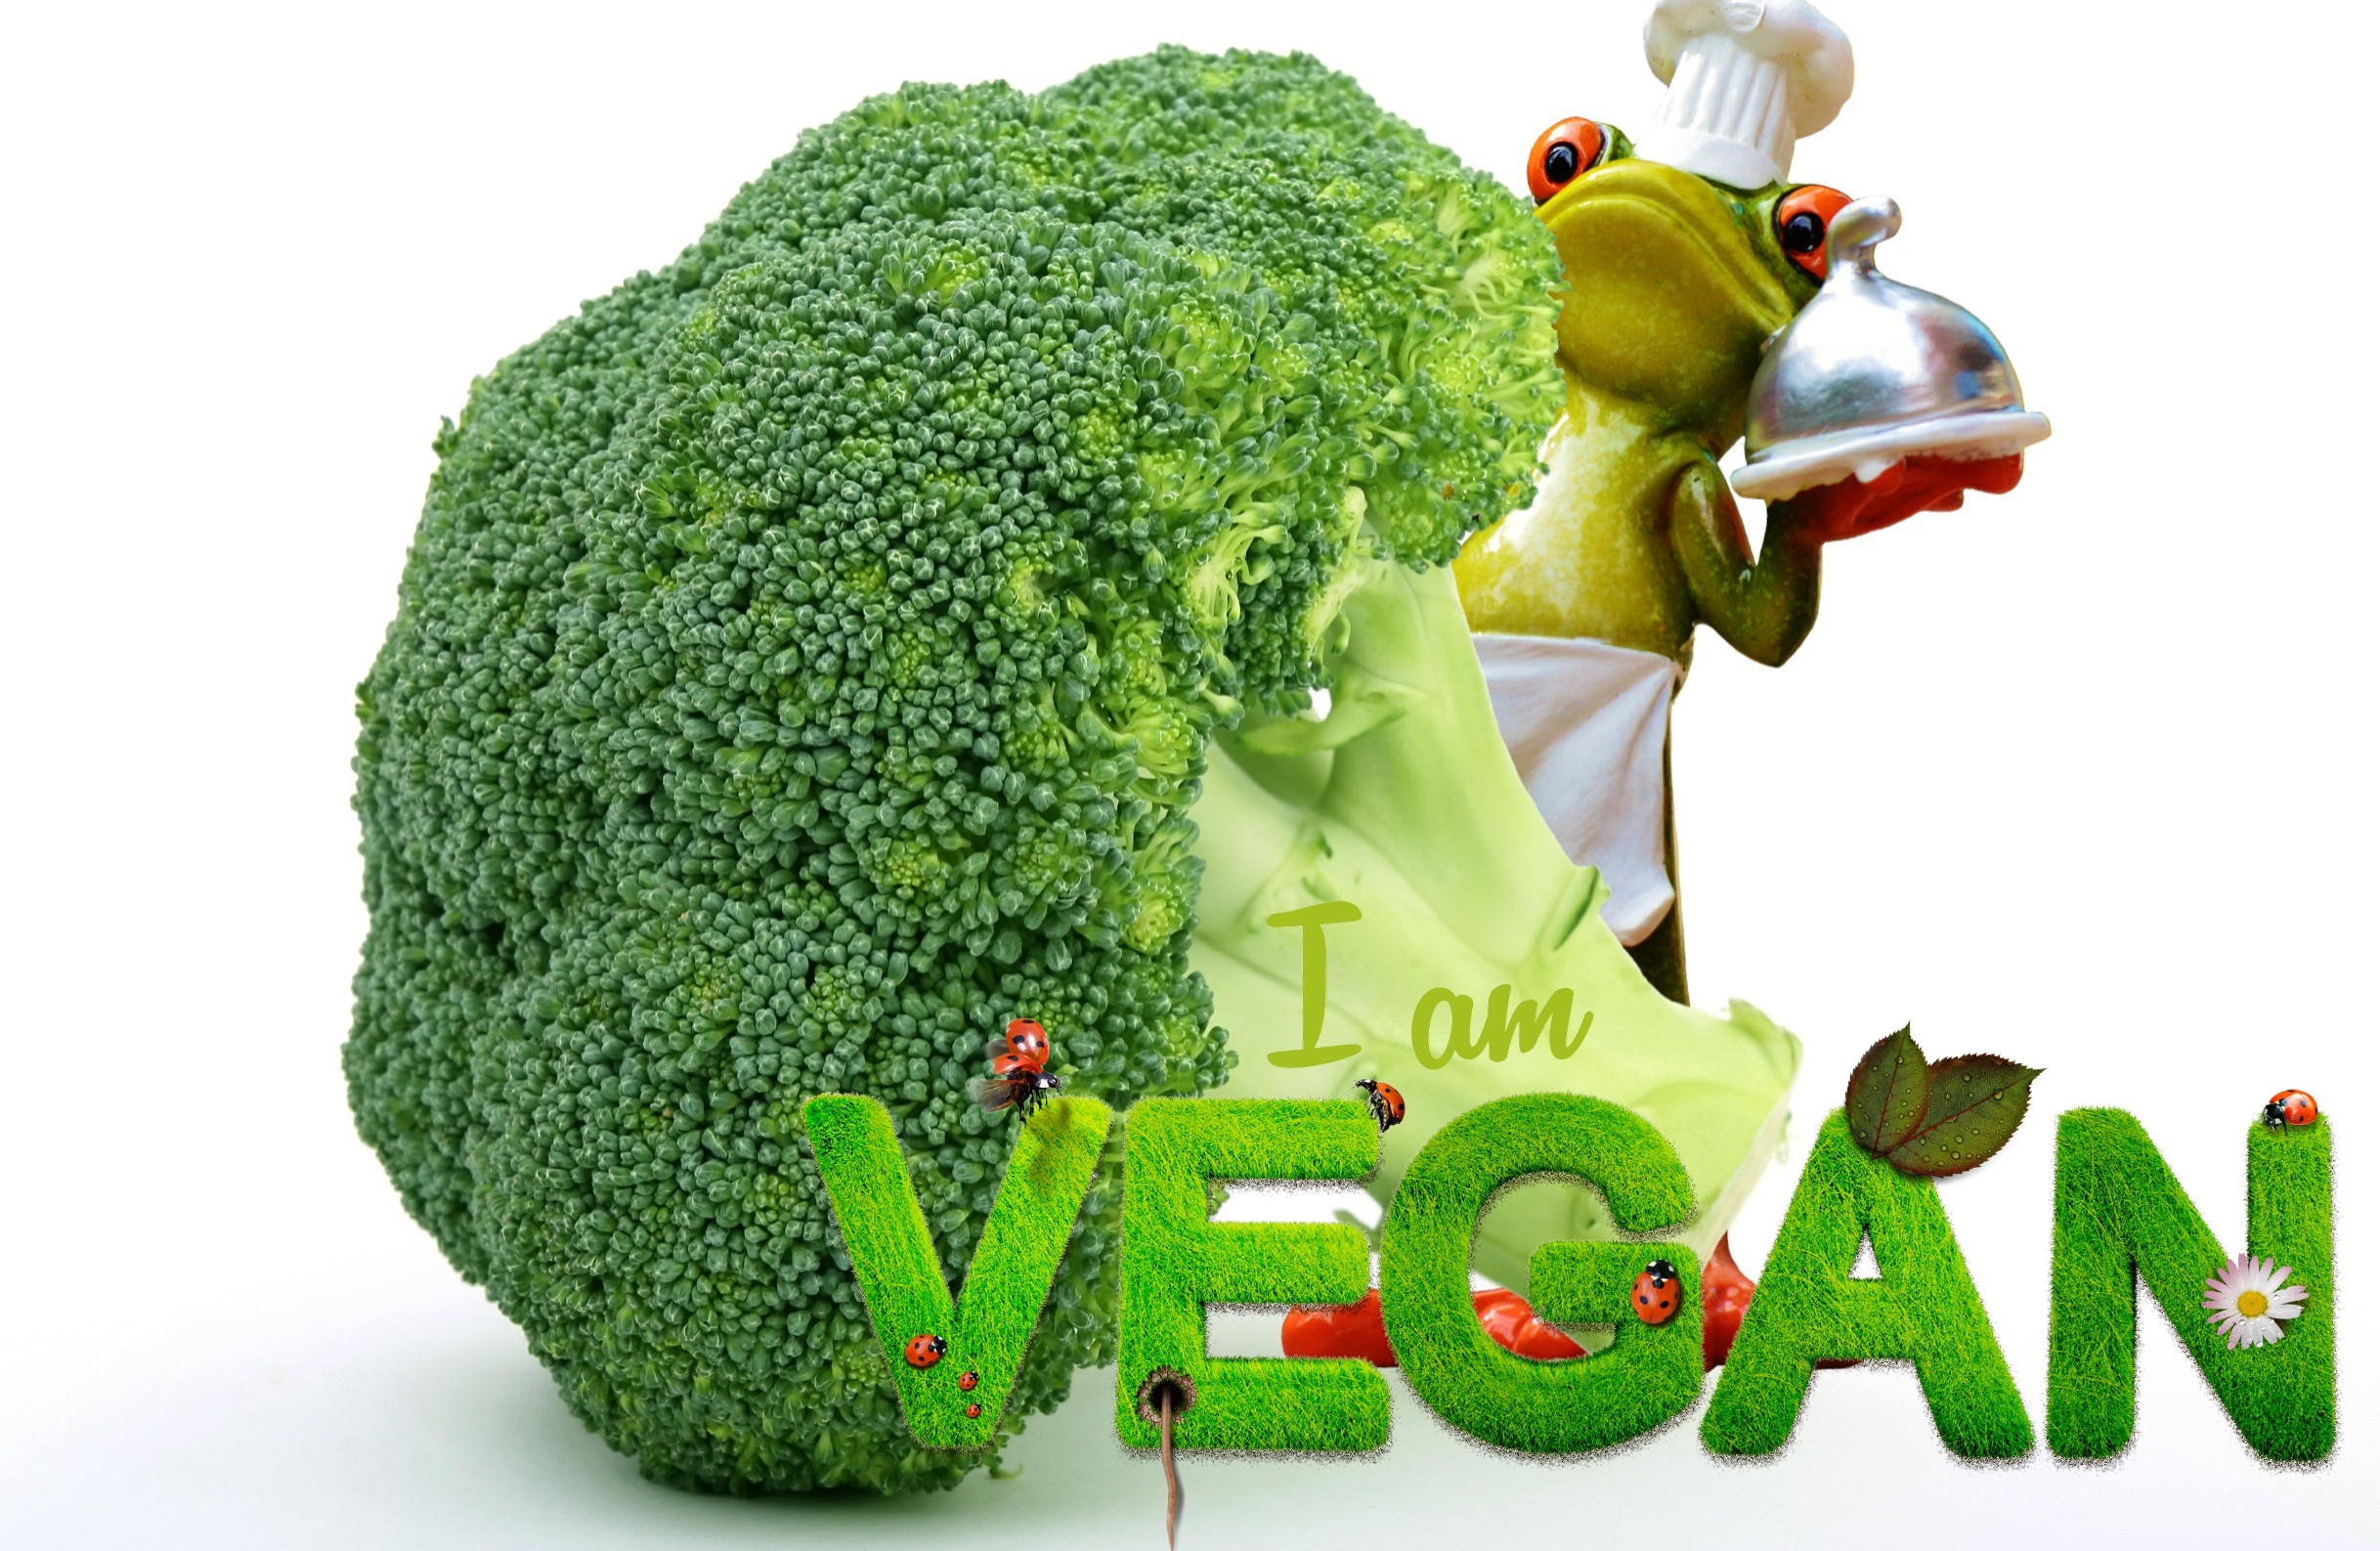
white, fruit, leaf, cute, isolated, food, green, cooking, culinary, produce, vegetable, natural, kitchen, frog, weight, colorful, healthy, snack, eat, lunch, delicious, fitness, broccoli, cook, stalk, calories, garnish, nutrition, vegetables, dinner, vegan, funny, supermarket, raw, fiber, slim, loss, diet, vitamins, frisch, gastronomy, bless you, products, gut, ingredients, bio, remove, appetite, nourishing, picked up